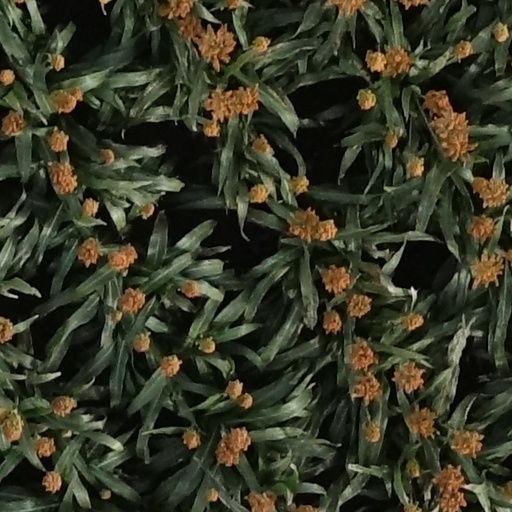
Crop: sorghum